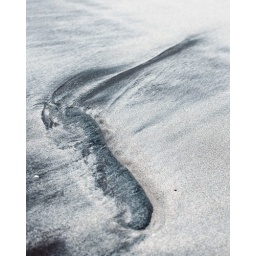
Just a detail of some interesting sand formations on Harris. (OK, there's a rock in there too!)